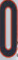
Number: 0